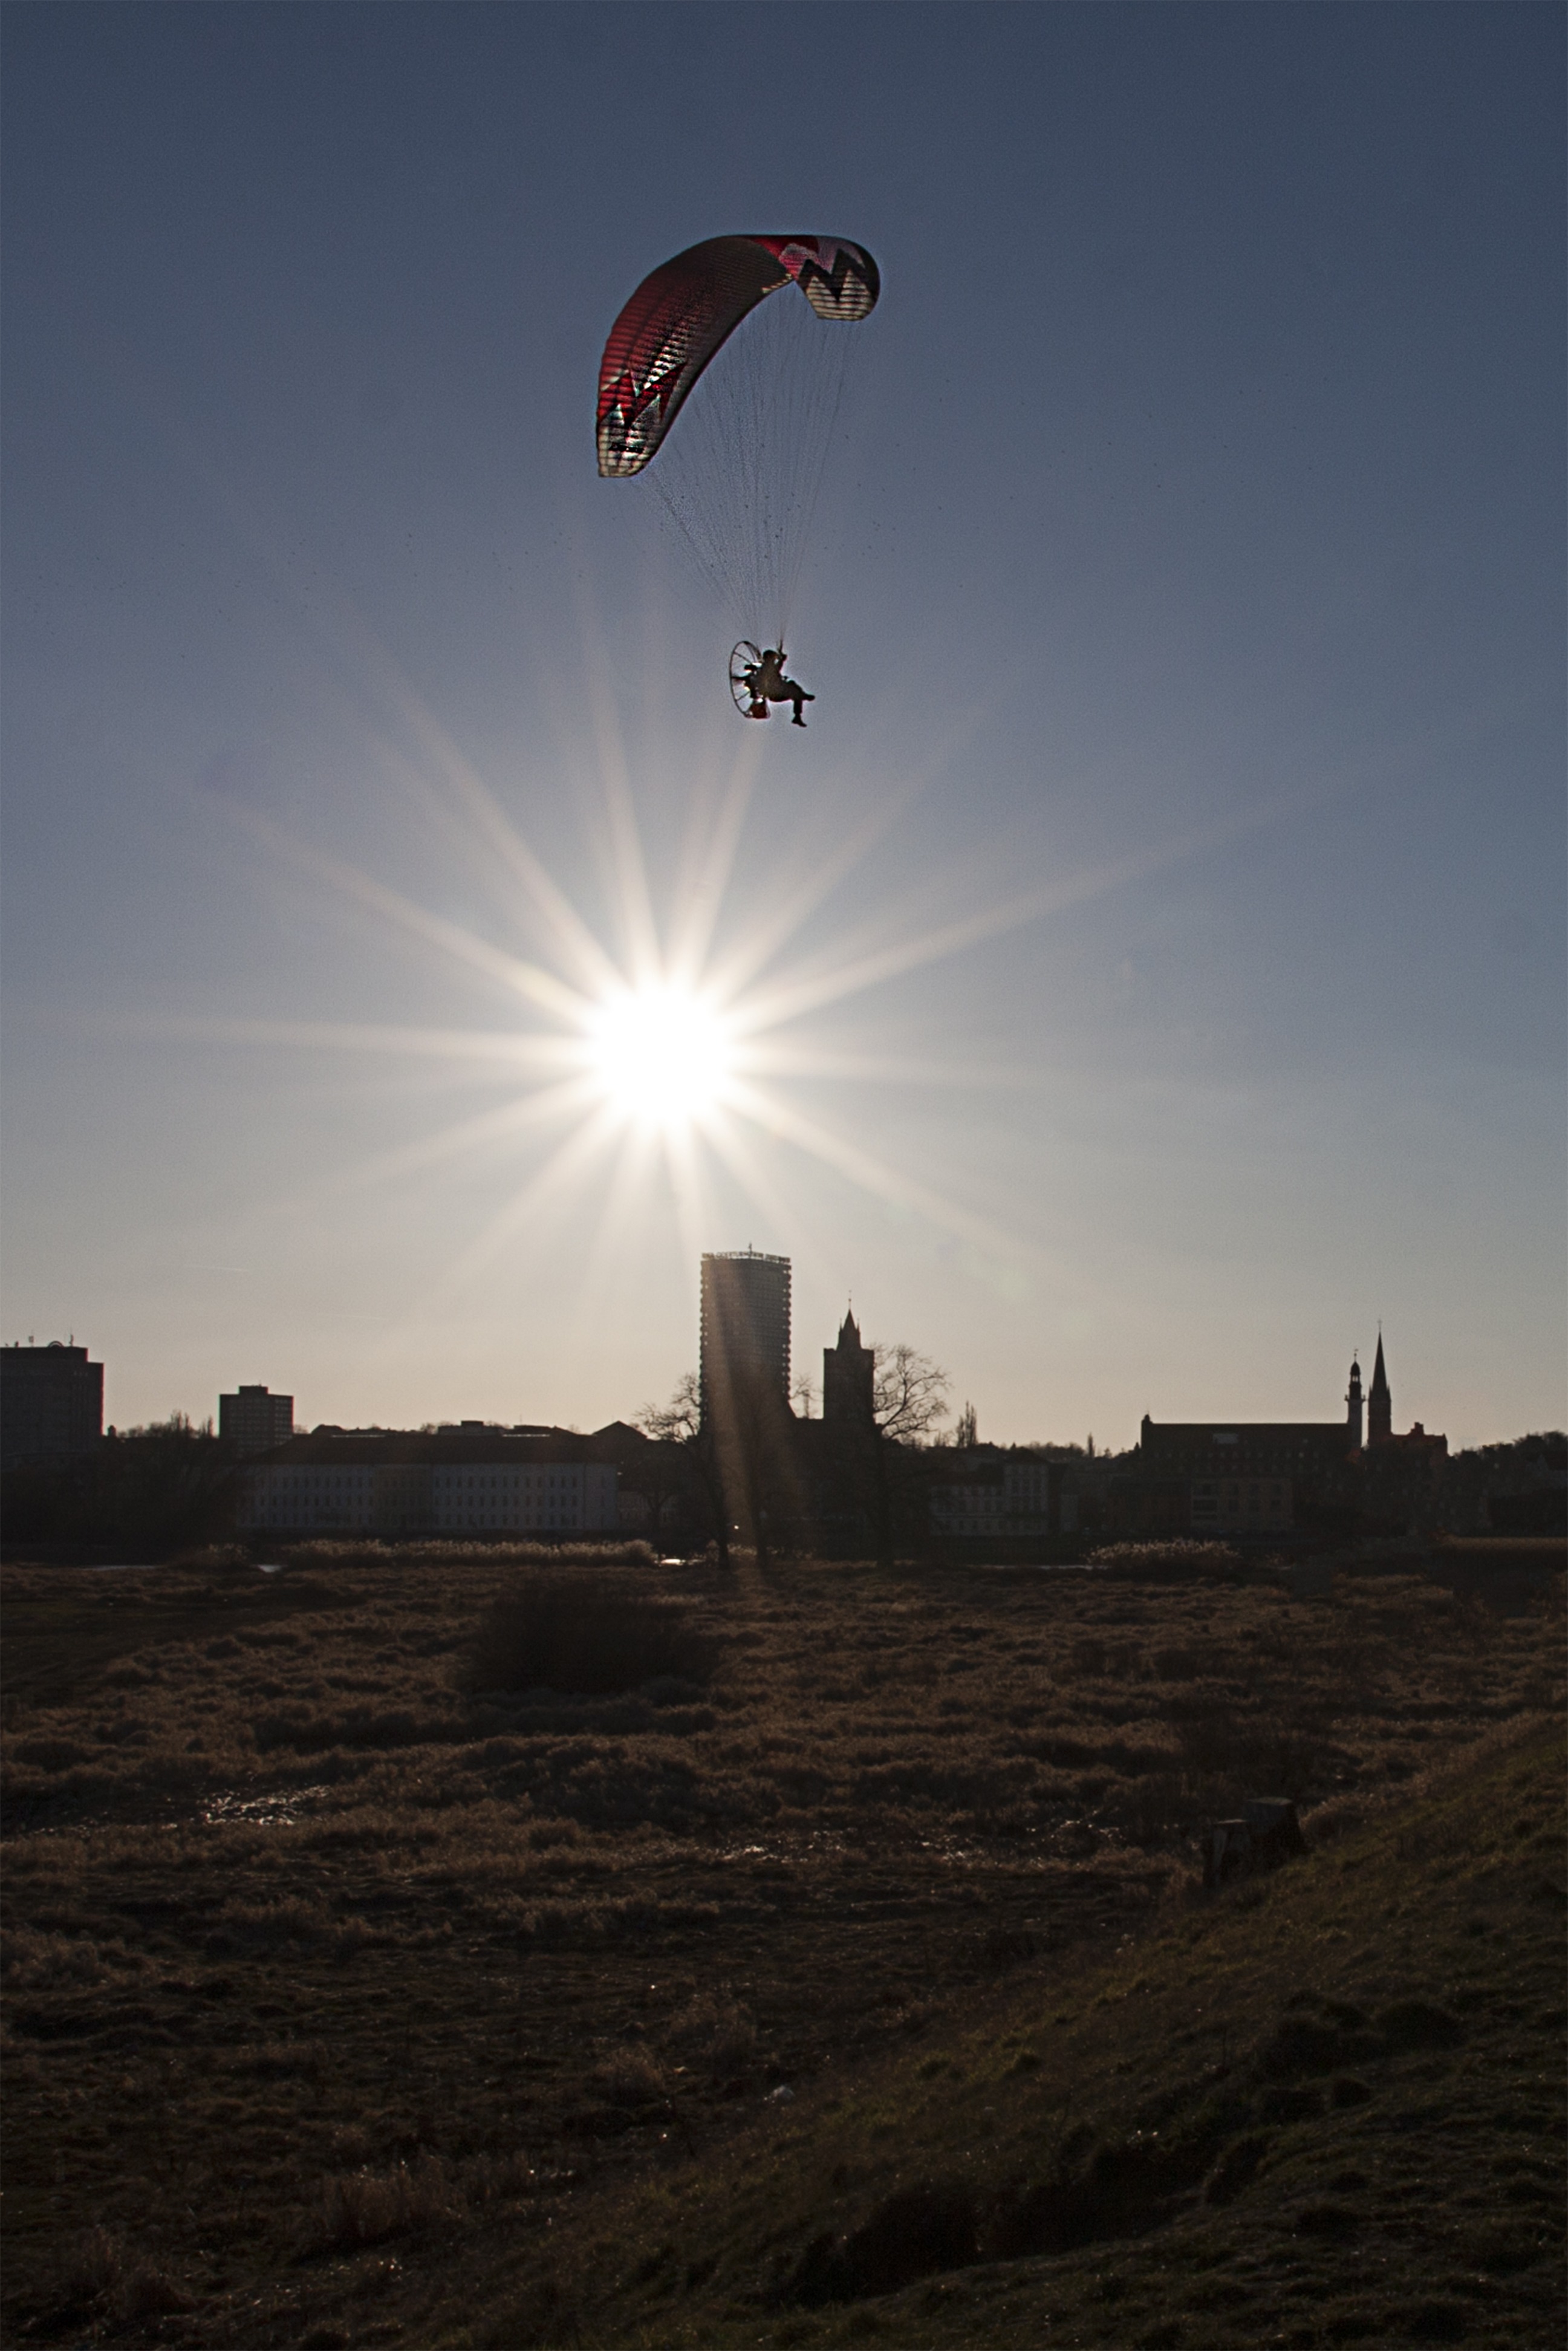
sky, city, flying, flight, extreme sport, parachute, paragliding, sports, the sun, frankfurt, parachuting, air sports, hang glider, atmosphere of earth, windsports, s ubice